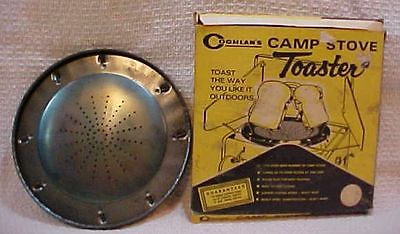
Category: toaster